Liberia–United States relations

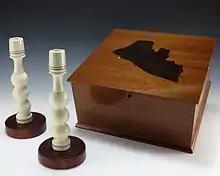
A pair of ivory candlesticks with a wooden presentation box that was gifted to American President Gerald Ford by Liberian President William Tolbert.

U.S. relations with Liberia date back to 1819, when the US Congress appropriated $100,000 for the establishment of Liberia. Although Liberia declared its independence in 1847, United States senators from southern states prevented its recognition as a sovereign nation until 1862, during the American Civil War, after the entire Southern delegation in Congress had departed. The two nations shared very close diplomatic, economic, and military ties until the 1990s.